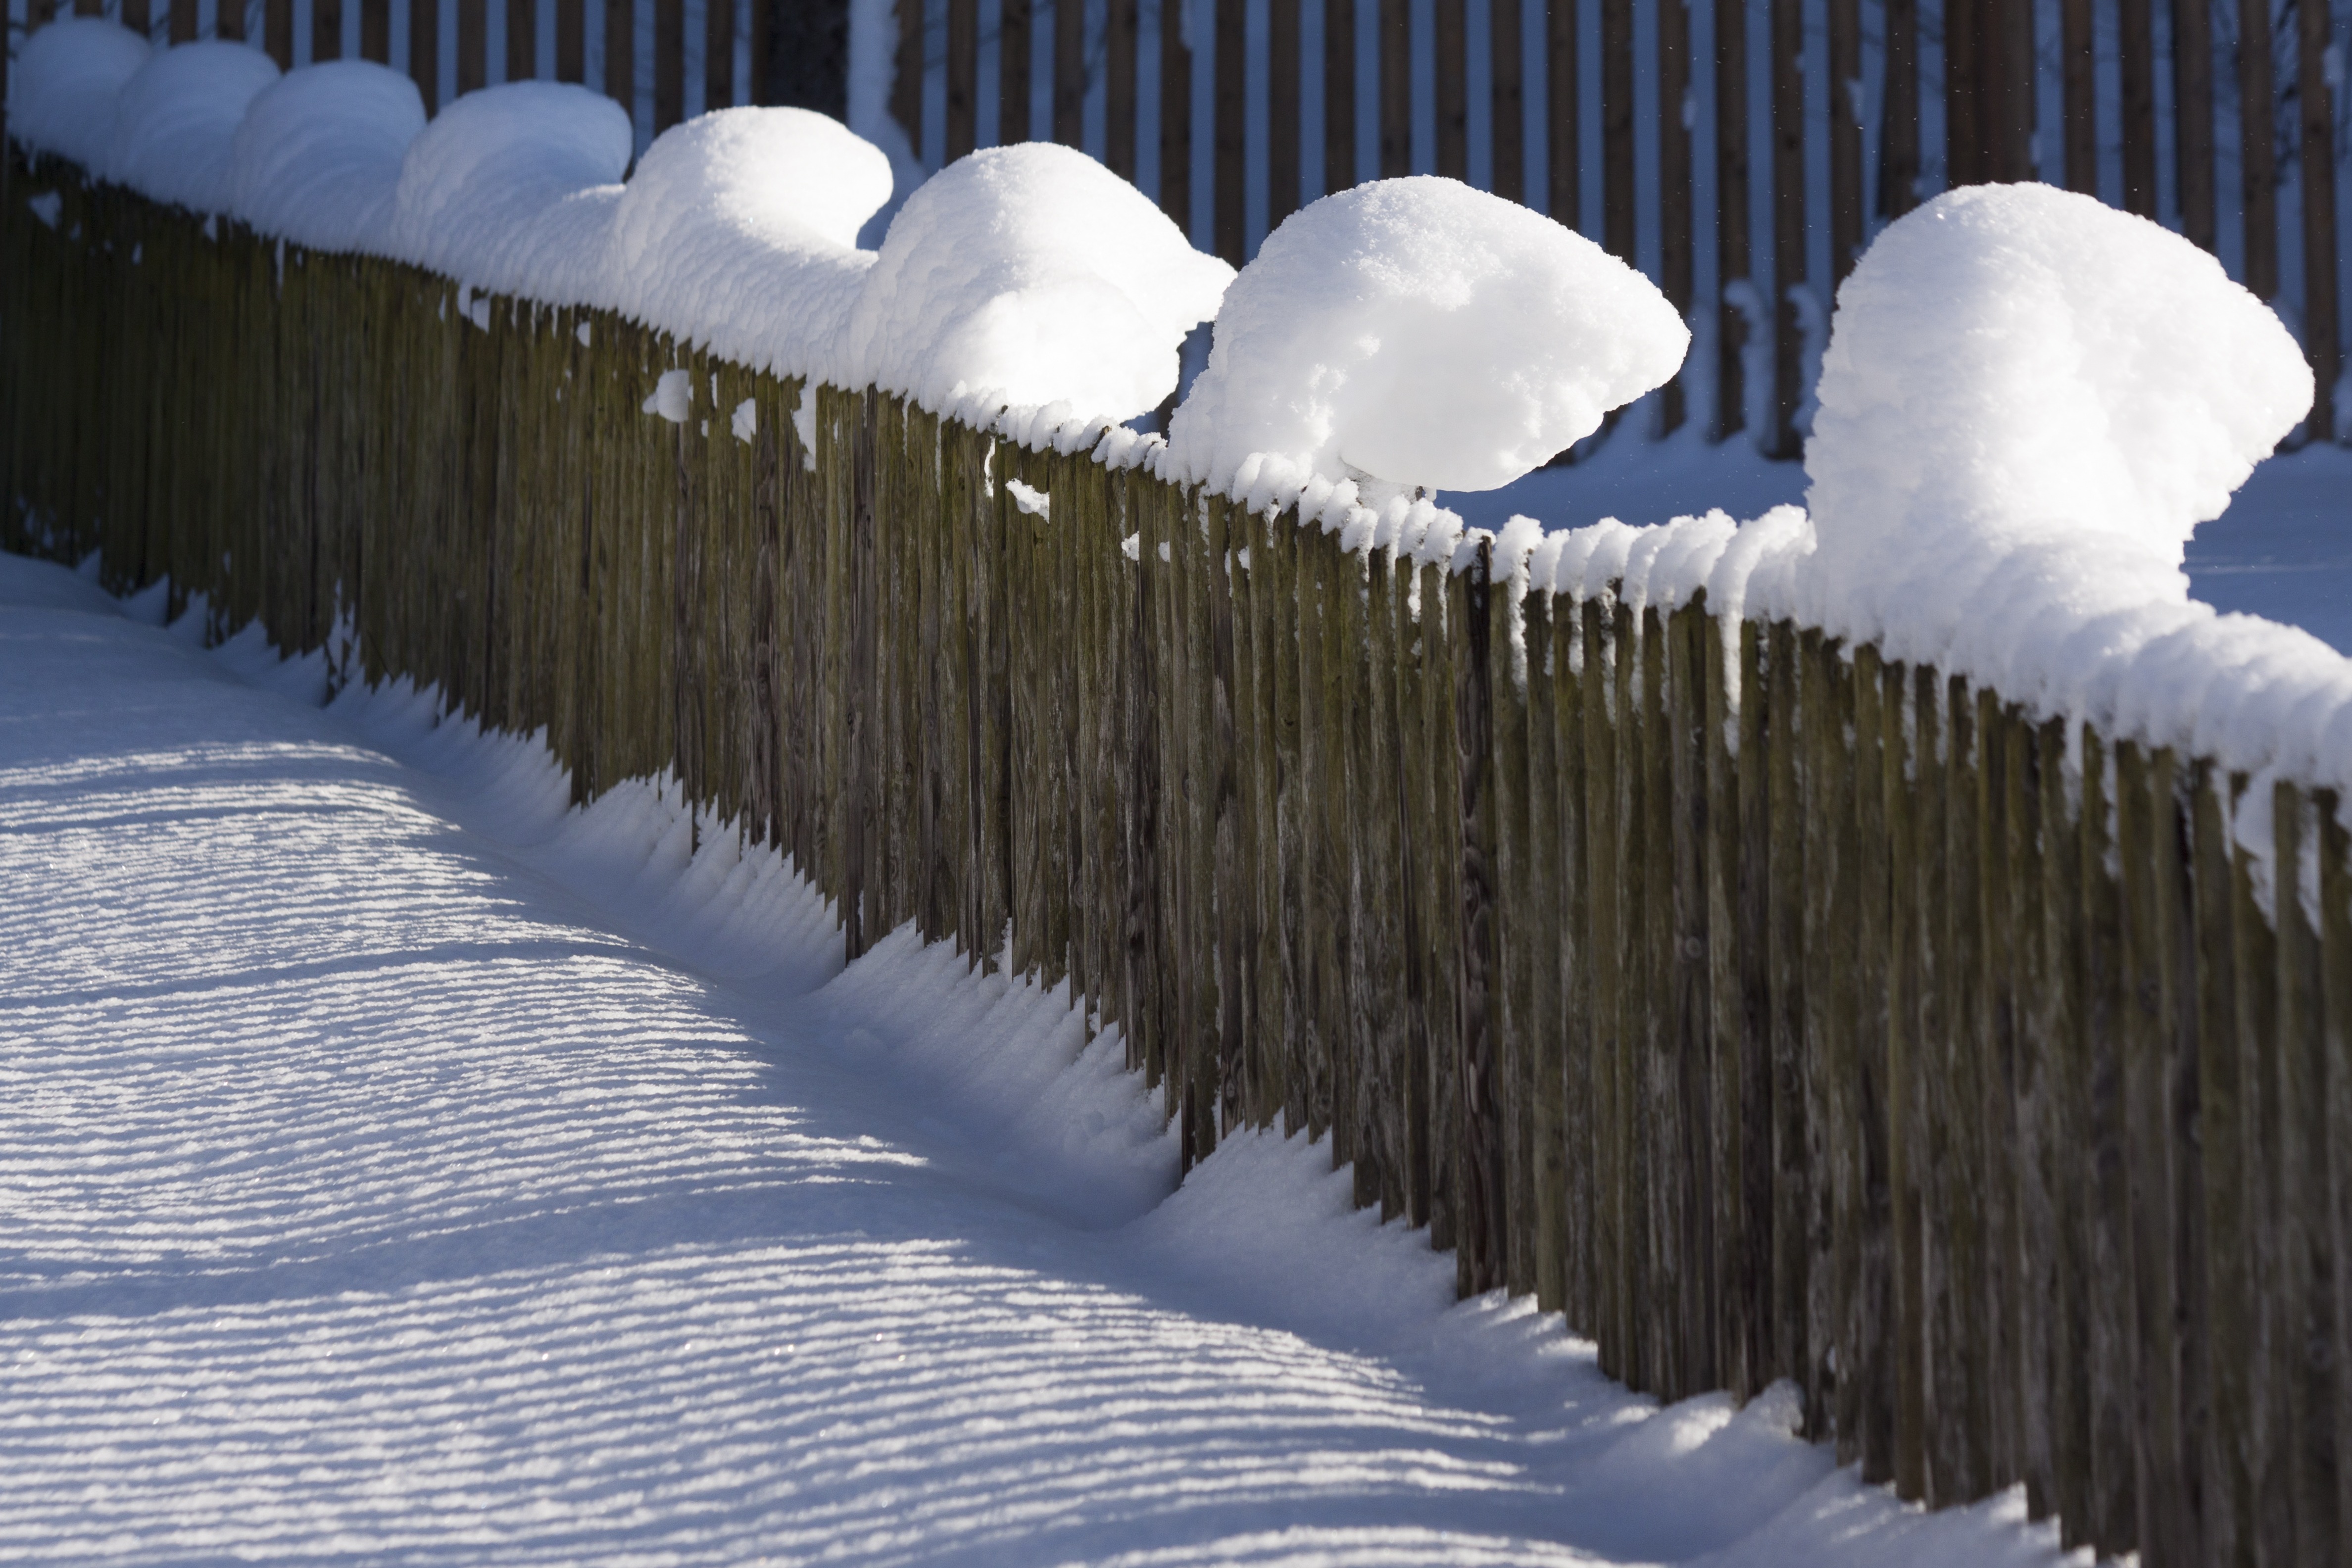
snow, winter, wing, fence, wood, frost, ice, reflection, weather, shadow, blue, season, sparkle, icicle, winter magic, freezing, powder snow, drop shadow, snow caps, hoods